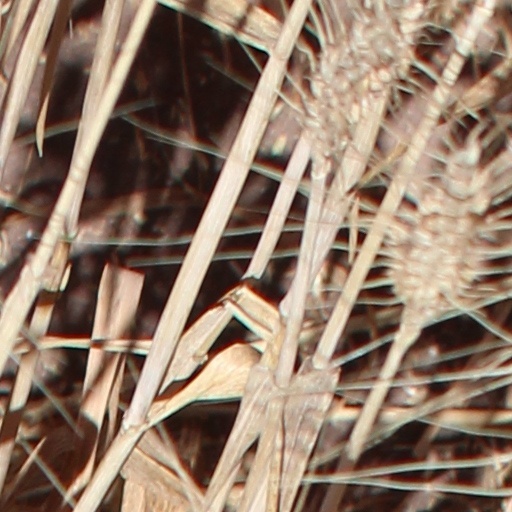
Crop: wheat